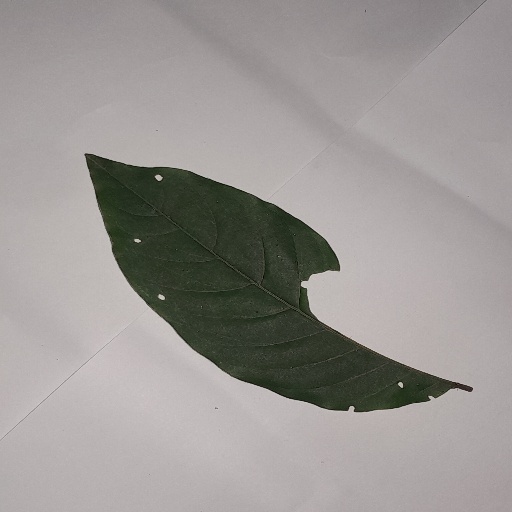
Species: HariTaki
Leaf condition: Shot Hole